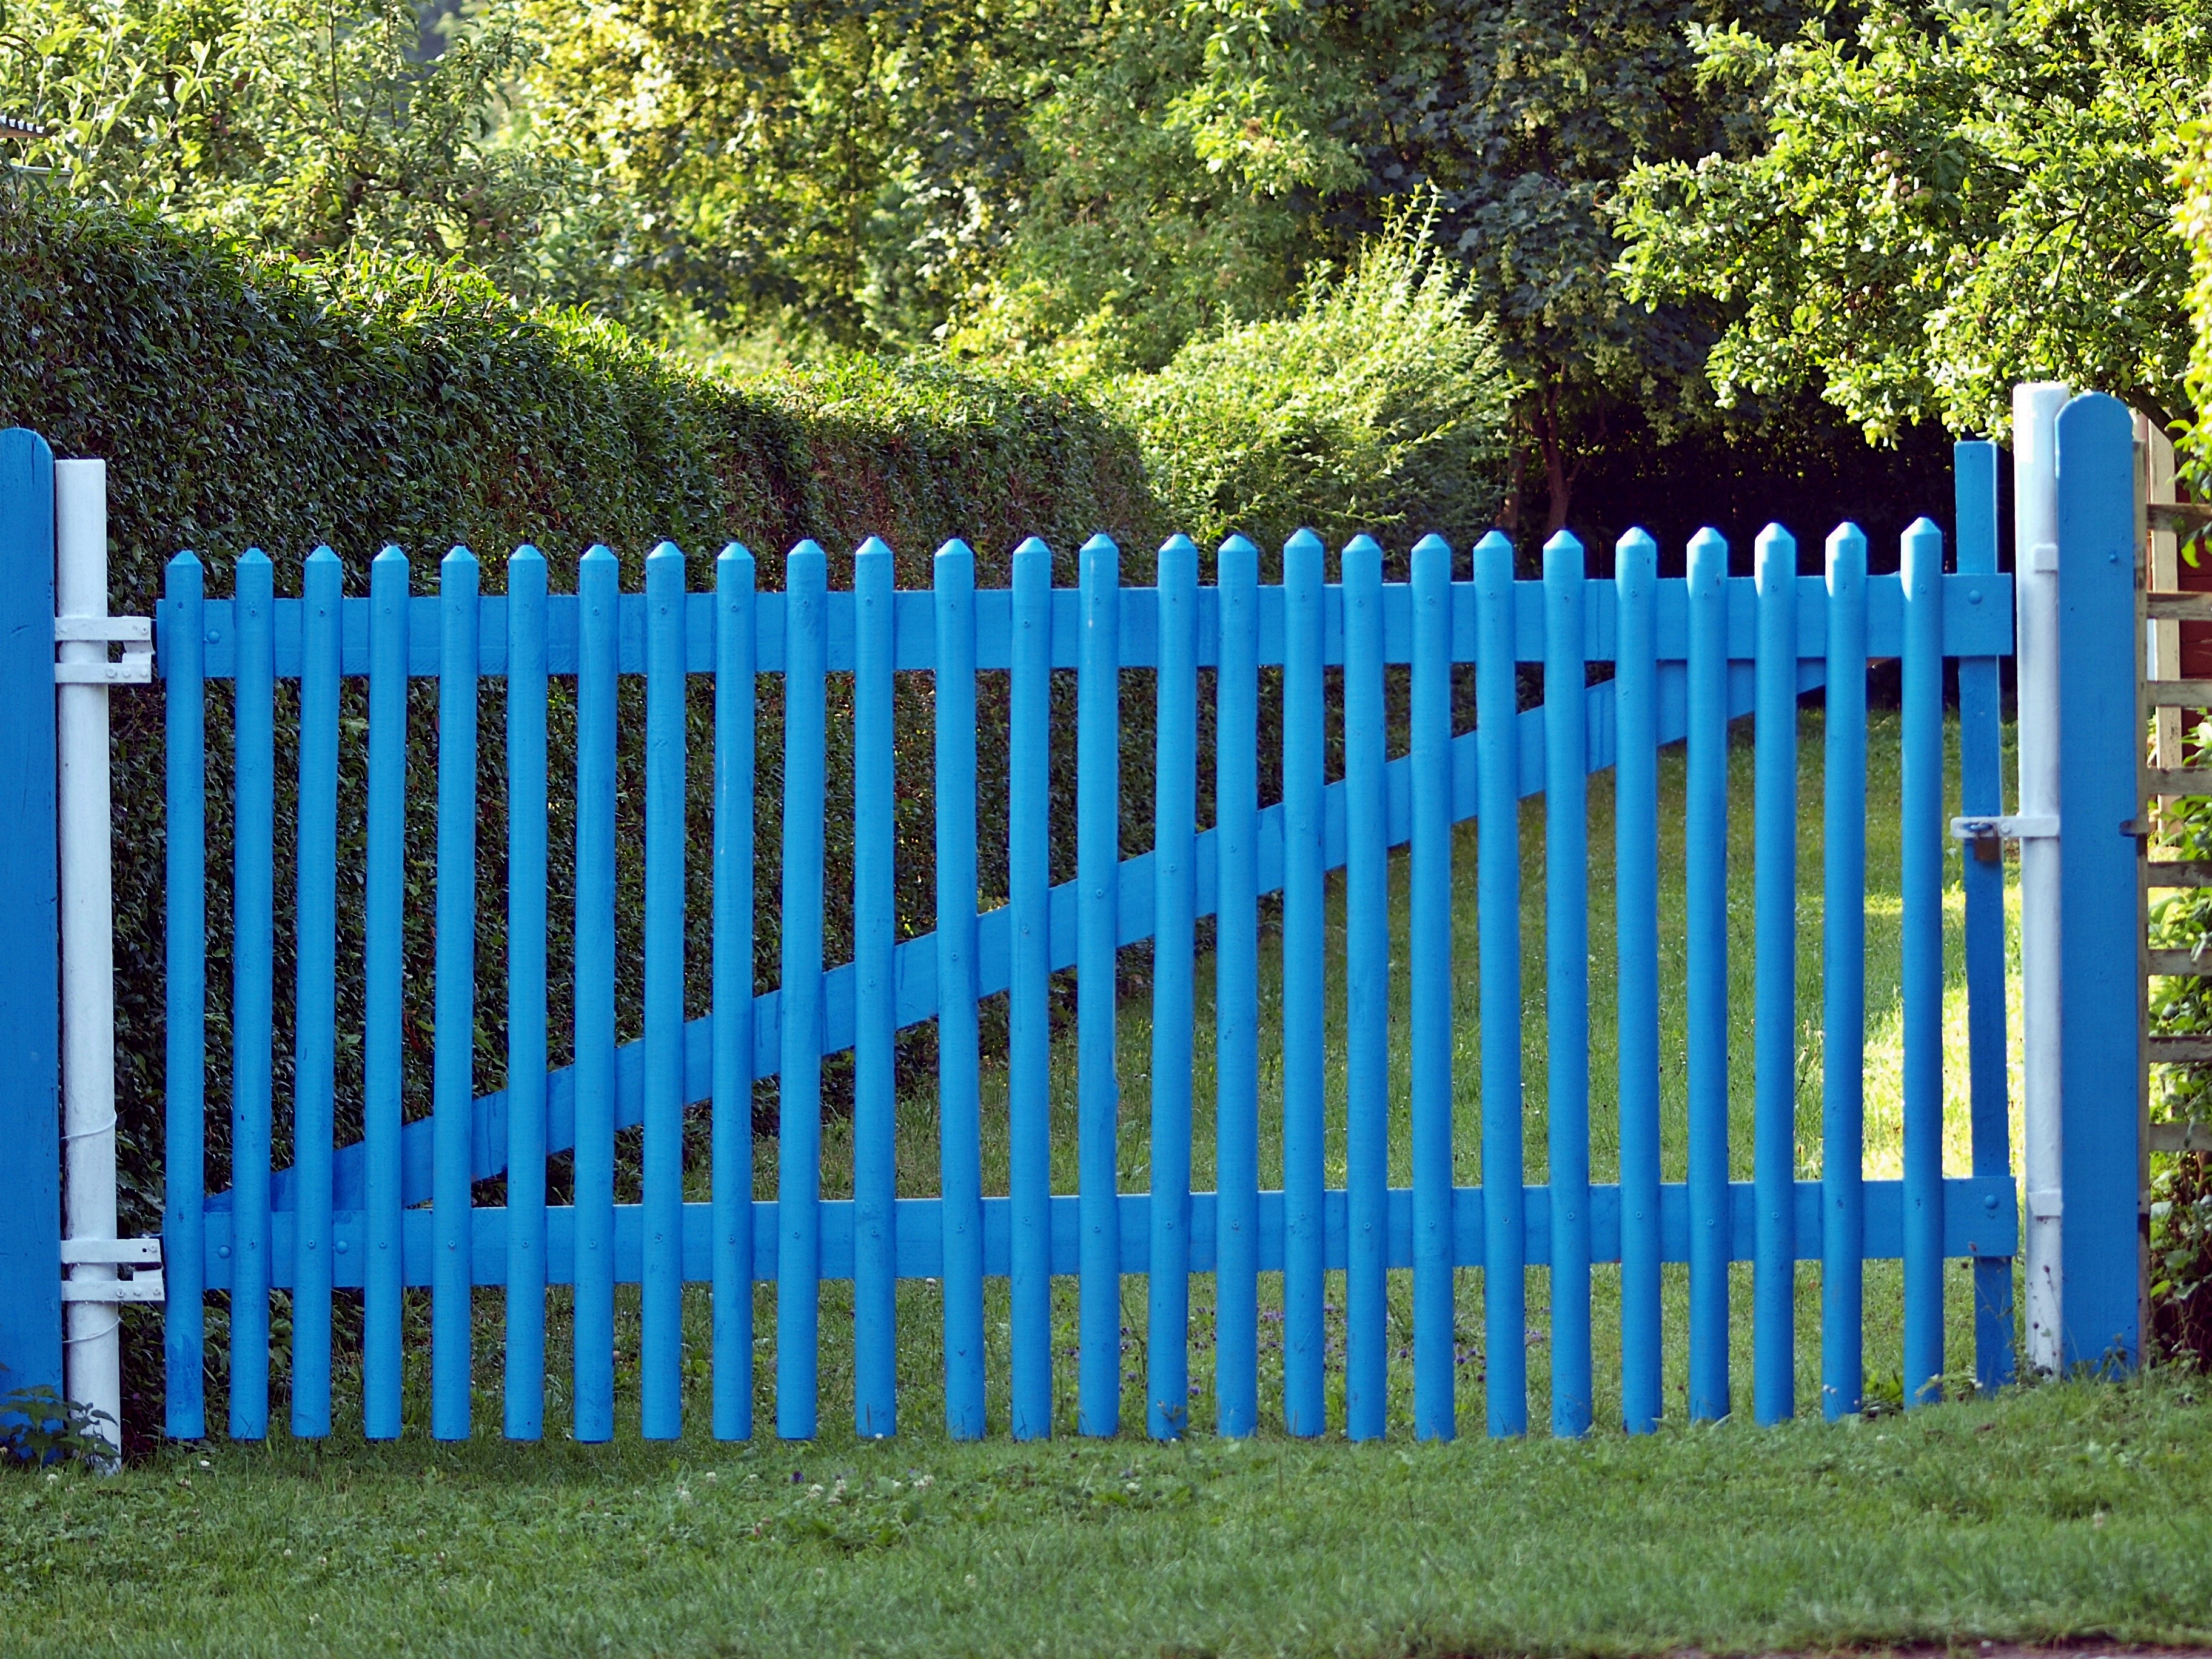
nature, fence, plant, lawn, live, picket fence, net, outdoor structure, home fencing